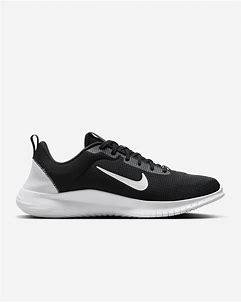
Brand: Nike
Model: Flex Experience Run 12